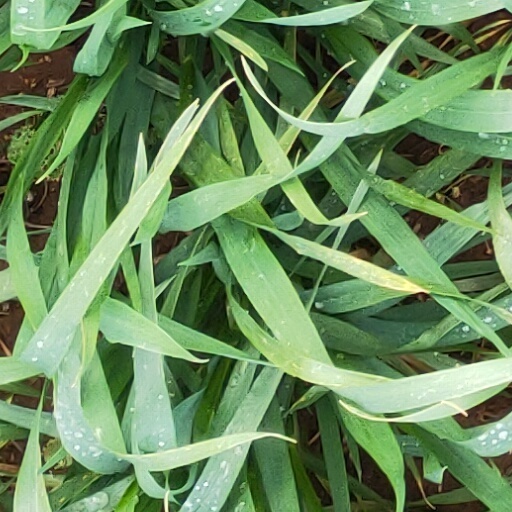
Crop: wheat